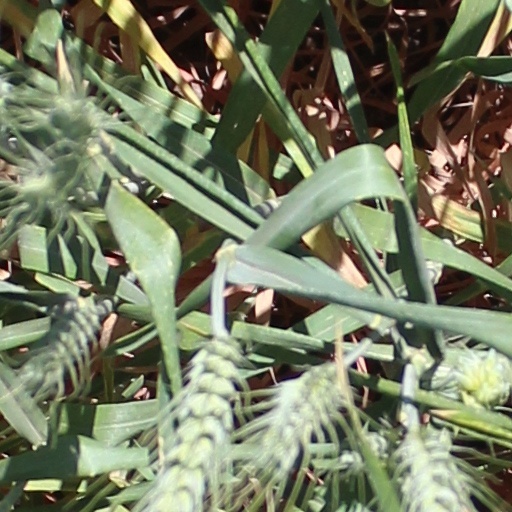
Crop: wheat